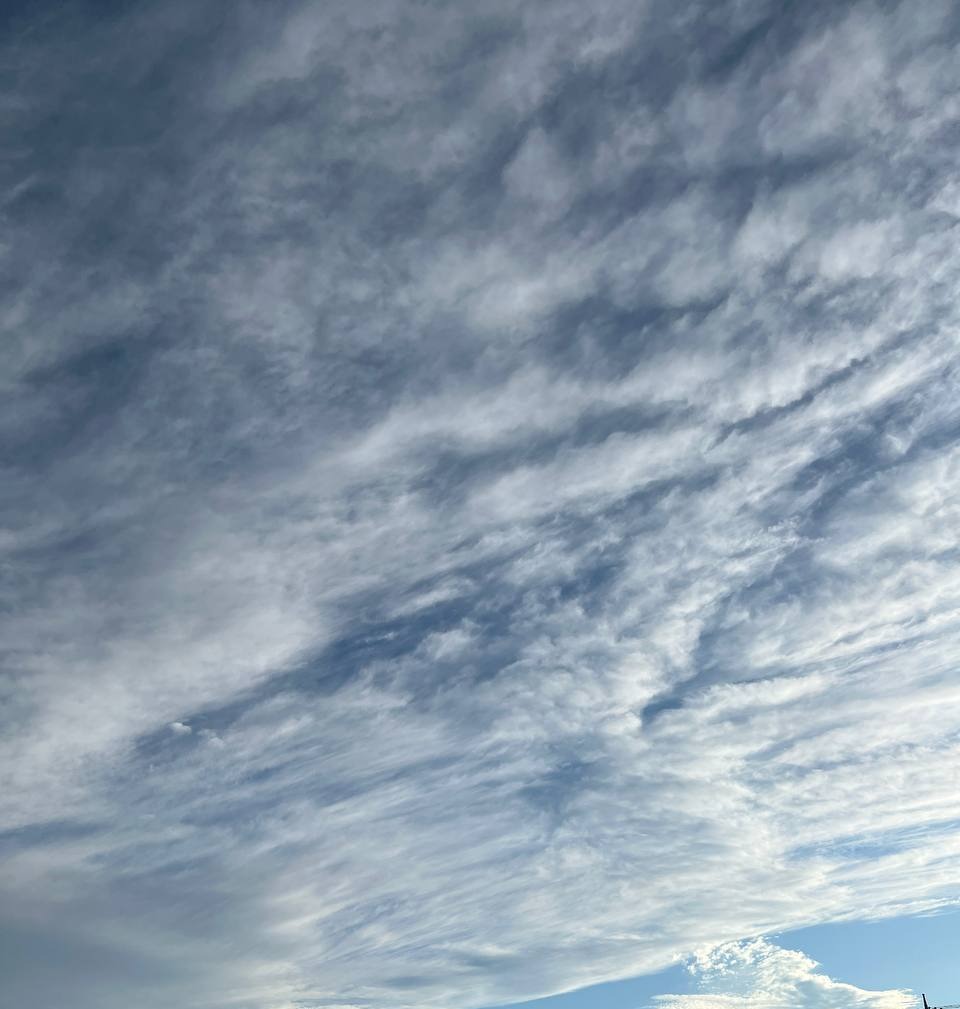
Cloud type: Cirrostratus